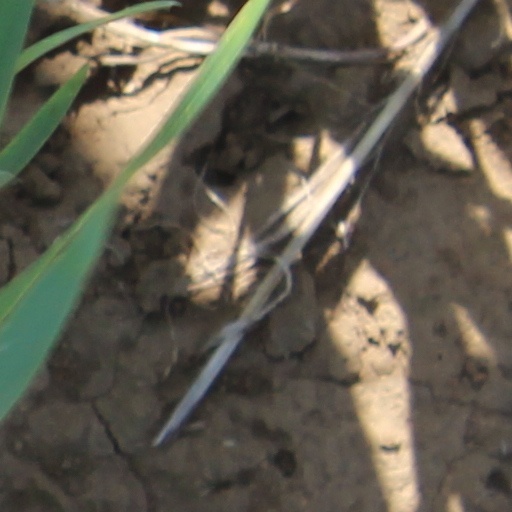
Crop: wheat